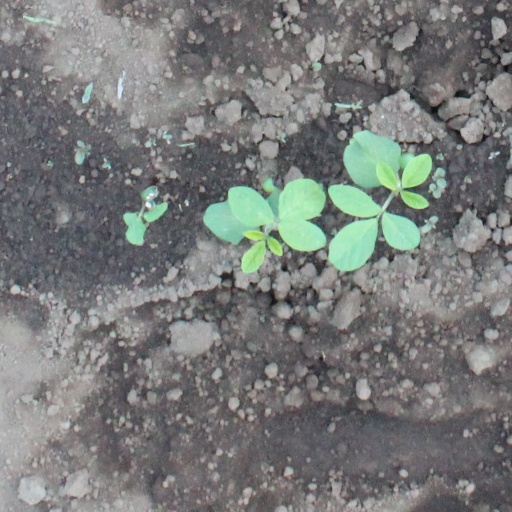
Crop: soybean